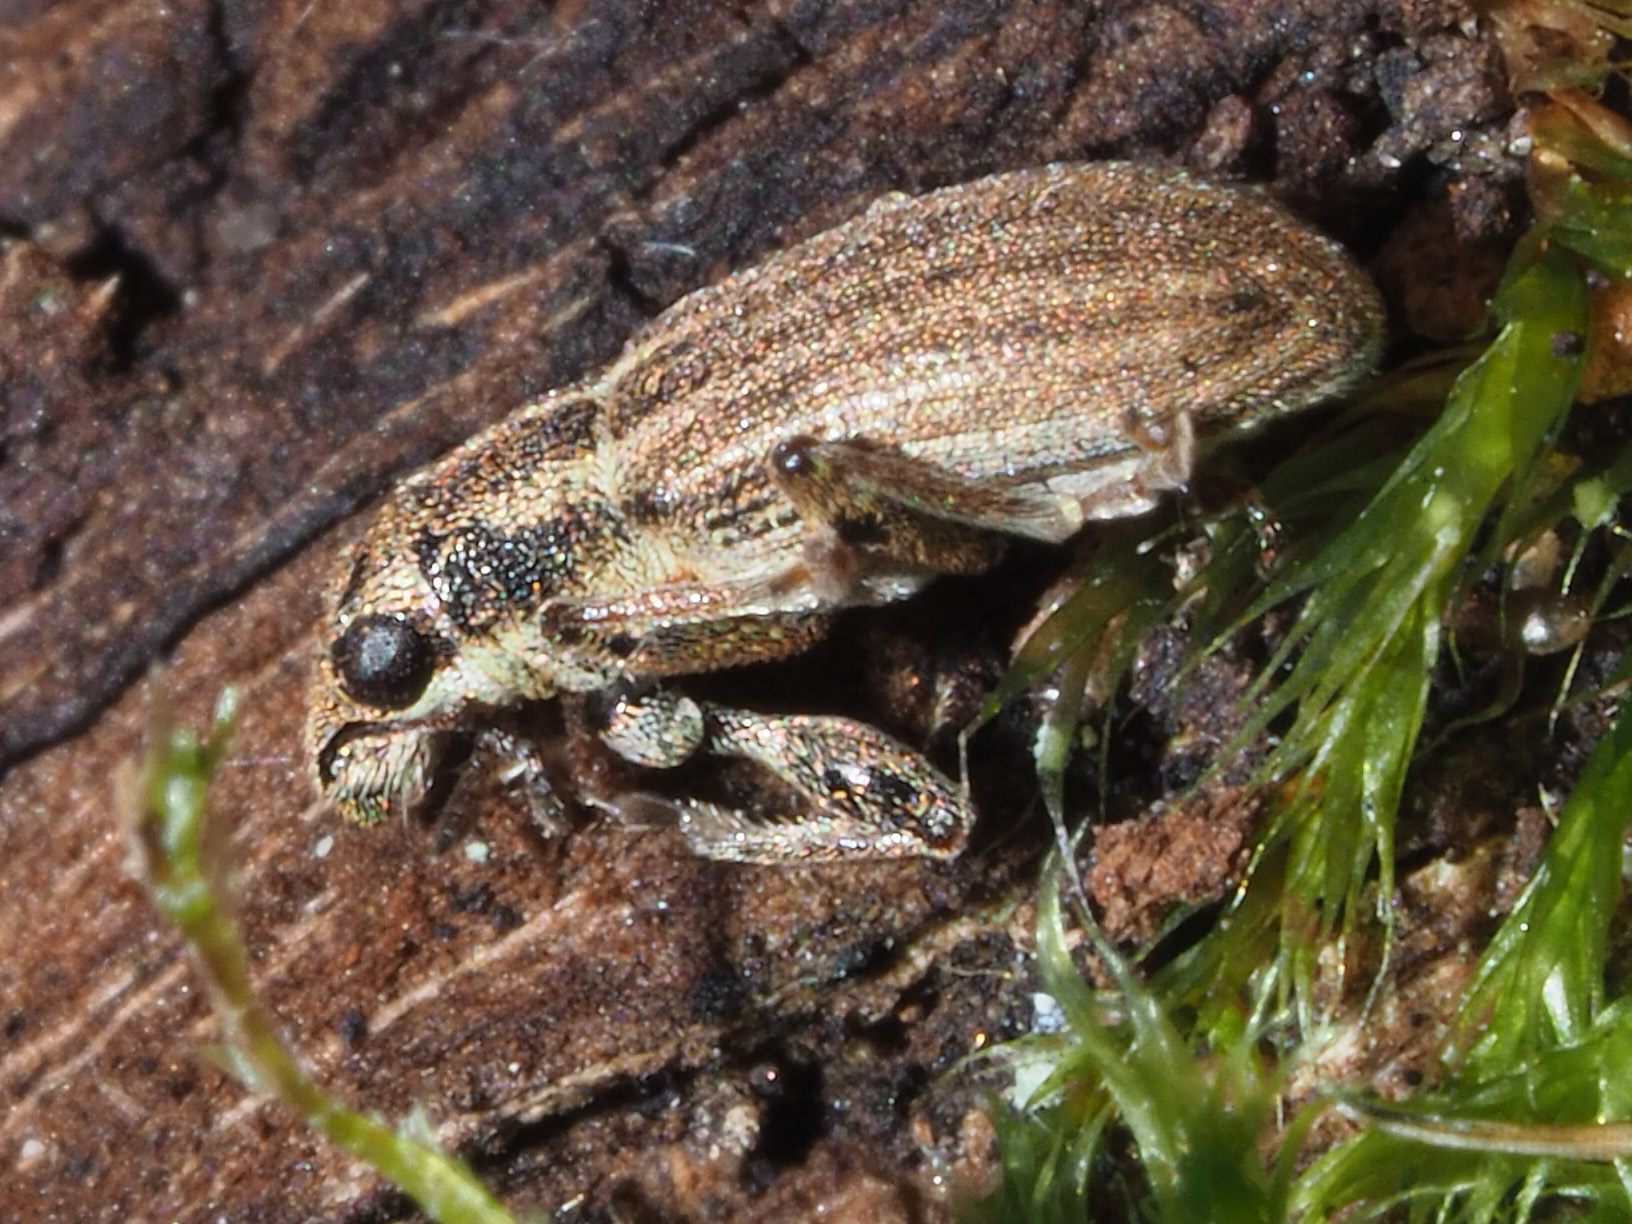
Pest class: pea_leaf_weevil